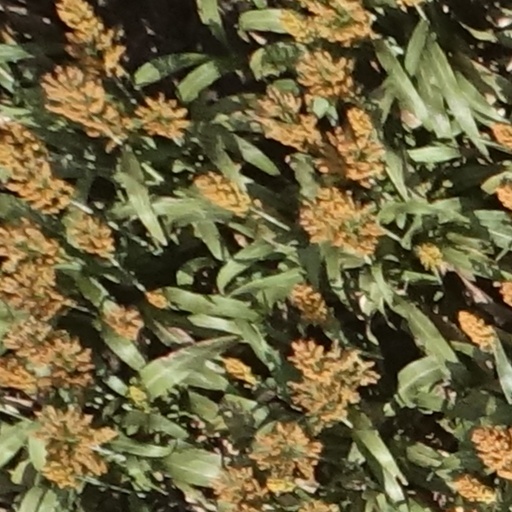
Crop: sorghum